Issam Chebake

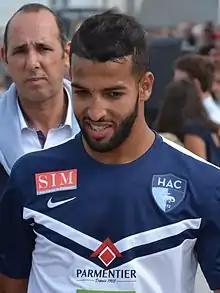
Chebake with Le Havre in 2015

Issam Chebake (born 12 October 1989) is a Moroccan professional footballer who plays as a right-back for the Morocco national team